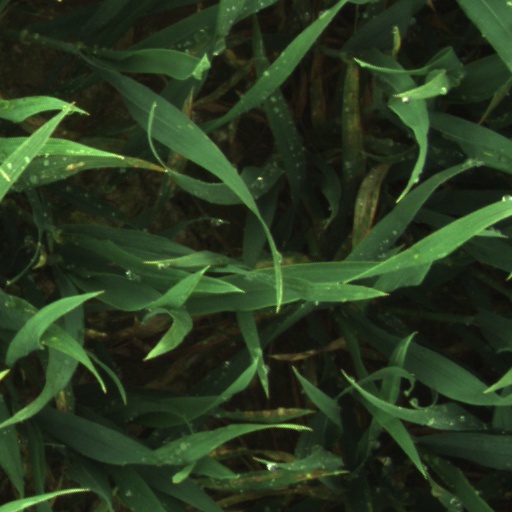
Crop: wheat